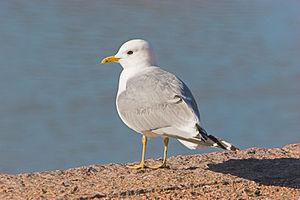
Goéland est un nom vernaculaire ambigu désignant les espèces d'oiseaux marins de la famille des laridés appartenant au genre Larus ainsi que d'autres espèces de cette famille appartenant à d'autres genres. Sur les côtes européennes, l'espèce la plus commune est le Goéland argenté.